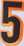
Number: 5